Charles Robinson Rockwood

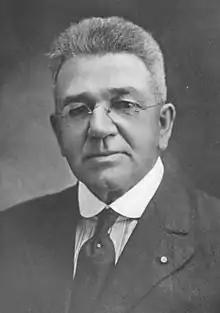
Charles Robinson Rockwood

Charles Robinson Rockwood (May 14, 1860 - March 3, 1922) was a United States (U.S.) civil engineer, and entrepreneur. His career was in various states of the United States, particularly in the state of California. His most significant achievement was managing the construction of a canal system that transformed the Colorado Desert (in southern California into a verdant agricultural development known as the Imperial Valley. He is also infamous for directing modifications to that same canal system which led to the accidental creation of the Salton Sea in southern California.